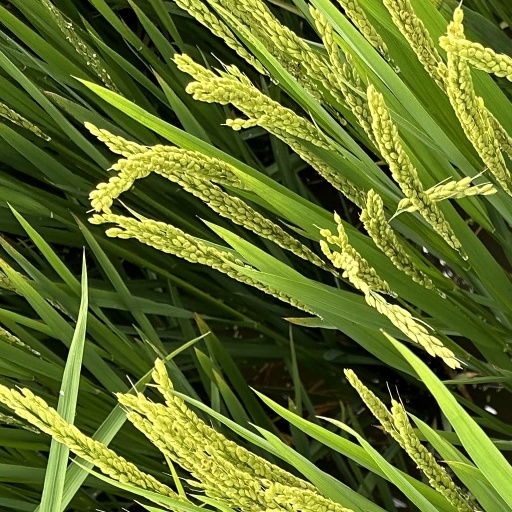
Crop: rice